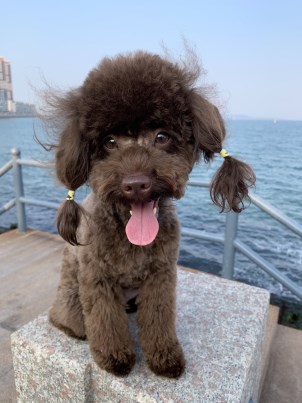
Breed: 7449-n000128-teddy